Answer in natural language. Considering the relative positions, where is black and gold upright vacuum cleaner with respect to Doorway? Choose between the following options: above or below
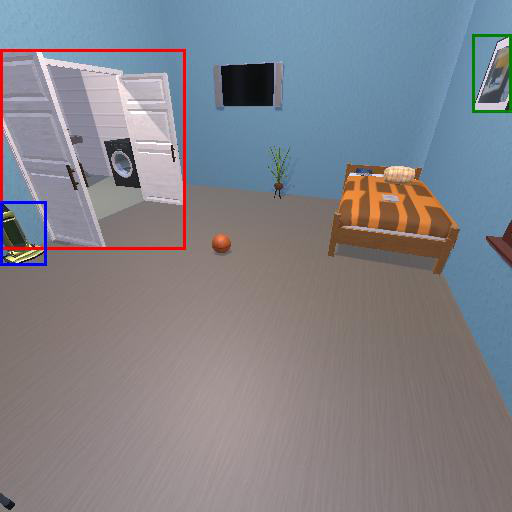
<answer>below</answer>